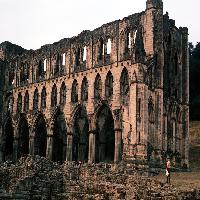
Weather: cloudy or overcast